Braathens SAFE Flight 253

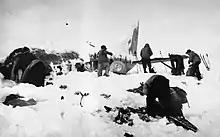
Rescue activities at the crash site

Ten people survived the crash. The captain was killed in the crash, and a passenger died sometime later of heart problems related to the stress of the accident. The accident occurred in an isolated area, in bad weather, and at a very inaccessible site for the search and rescue party. The passengers stayed at the aircraft for a day, waiting for rescue. Kirkvaag was aware of the dangers to the injured and frozen passengers if they should fall asleep. He introduced a roll-call every ten minutes, and Kirkvaag improvised a radio program to keep up spirits. The accident and rescue operations generated a large media interest, especially via radio, which was compounded by a celebrity being amongst the passengers.